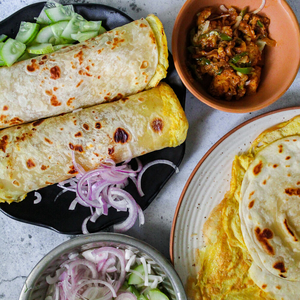
Dish: kathiroll